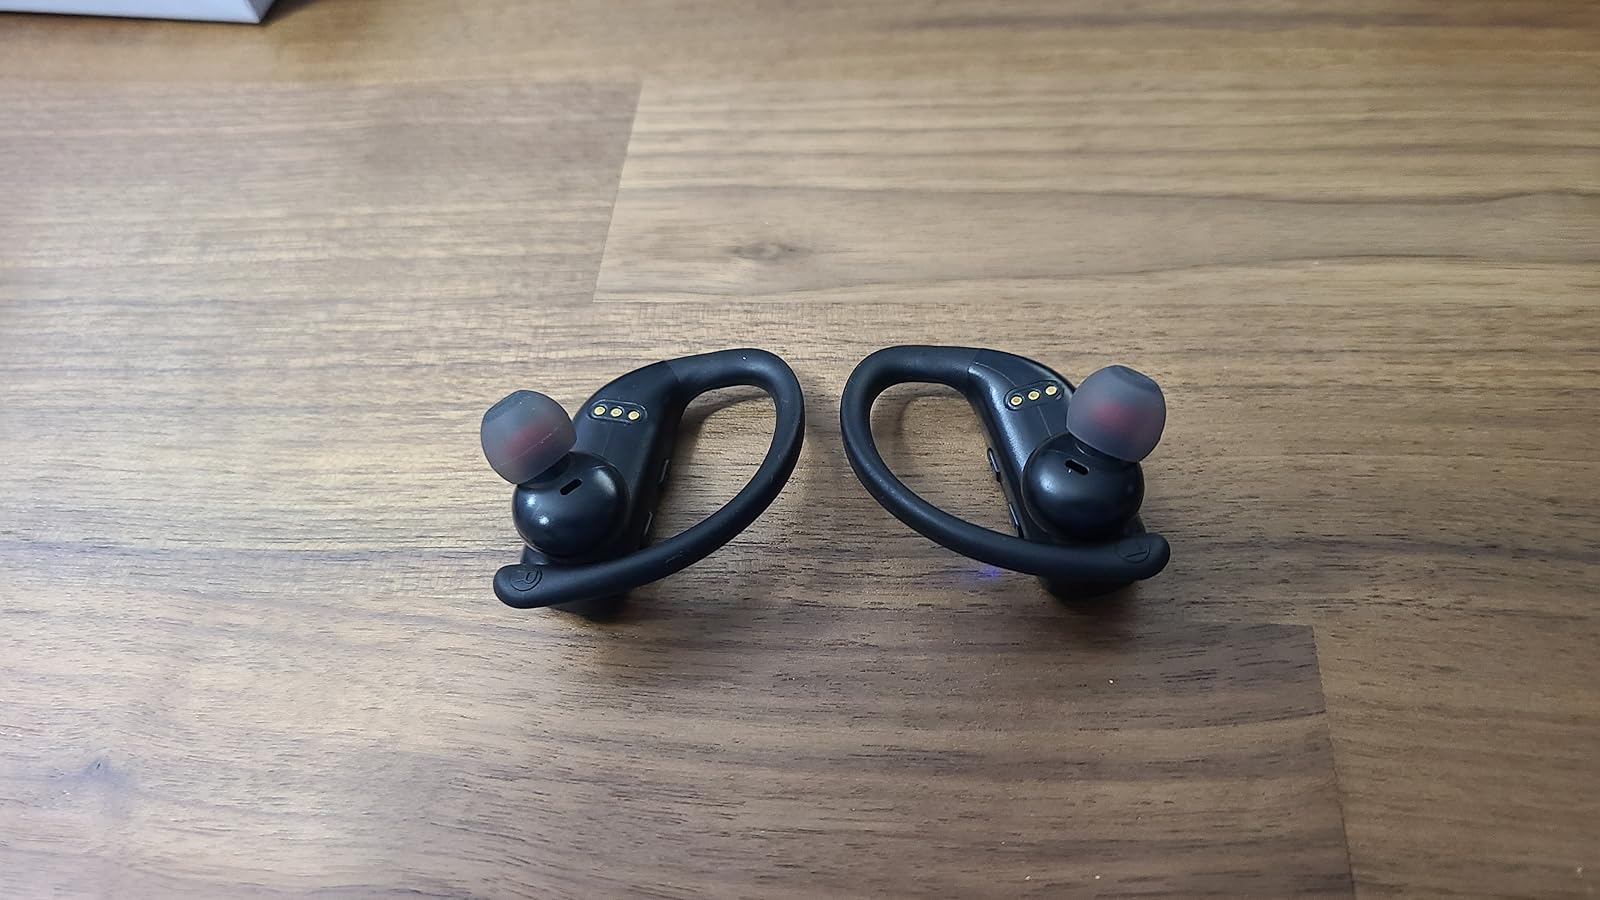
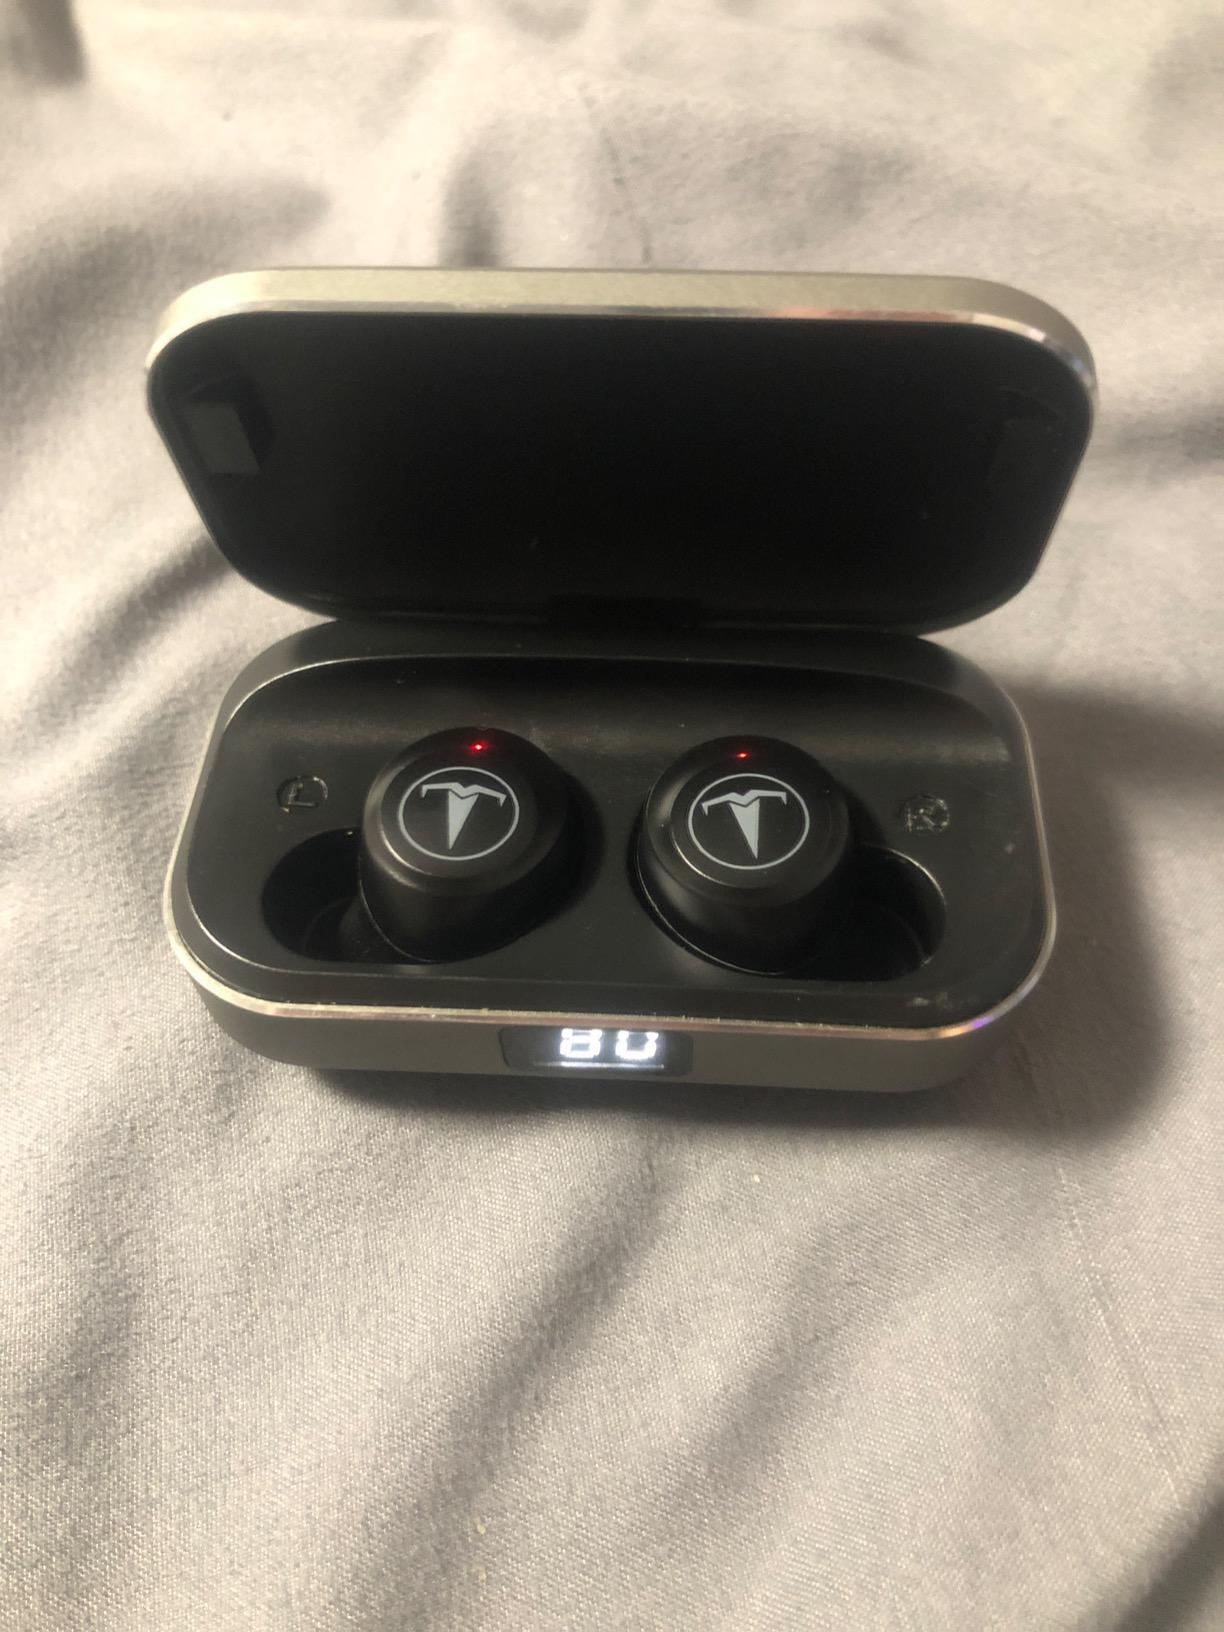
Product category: earbuds
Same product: no